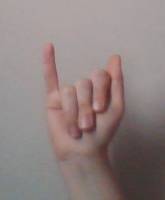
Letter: meem